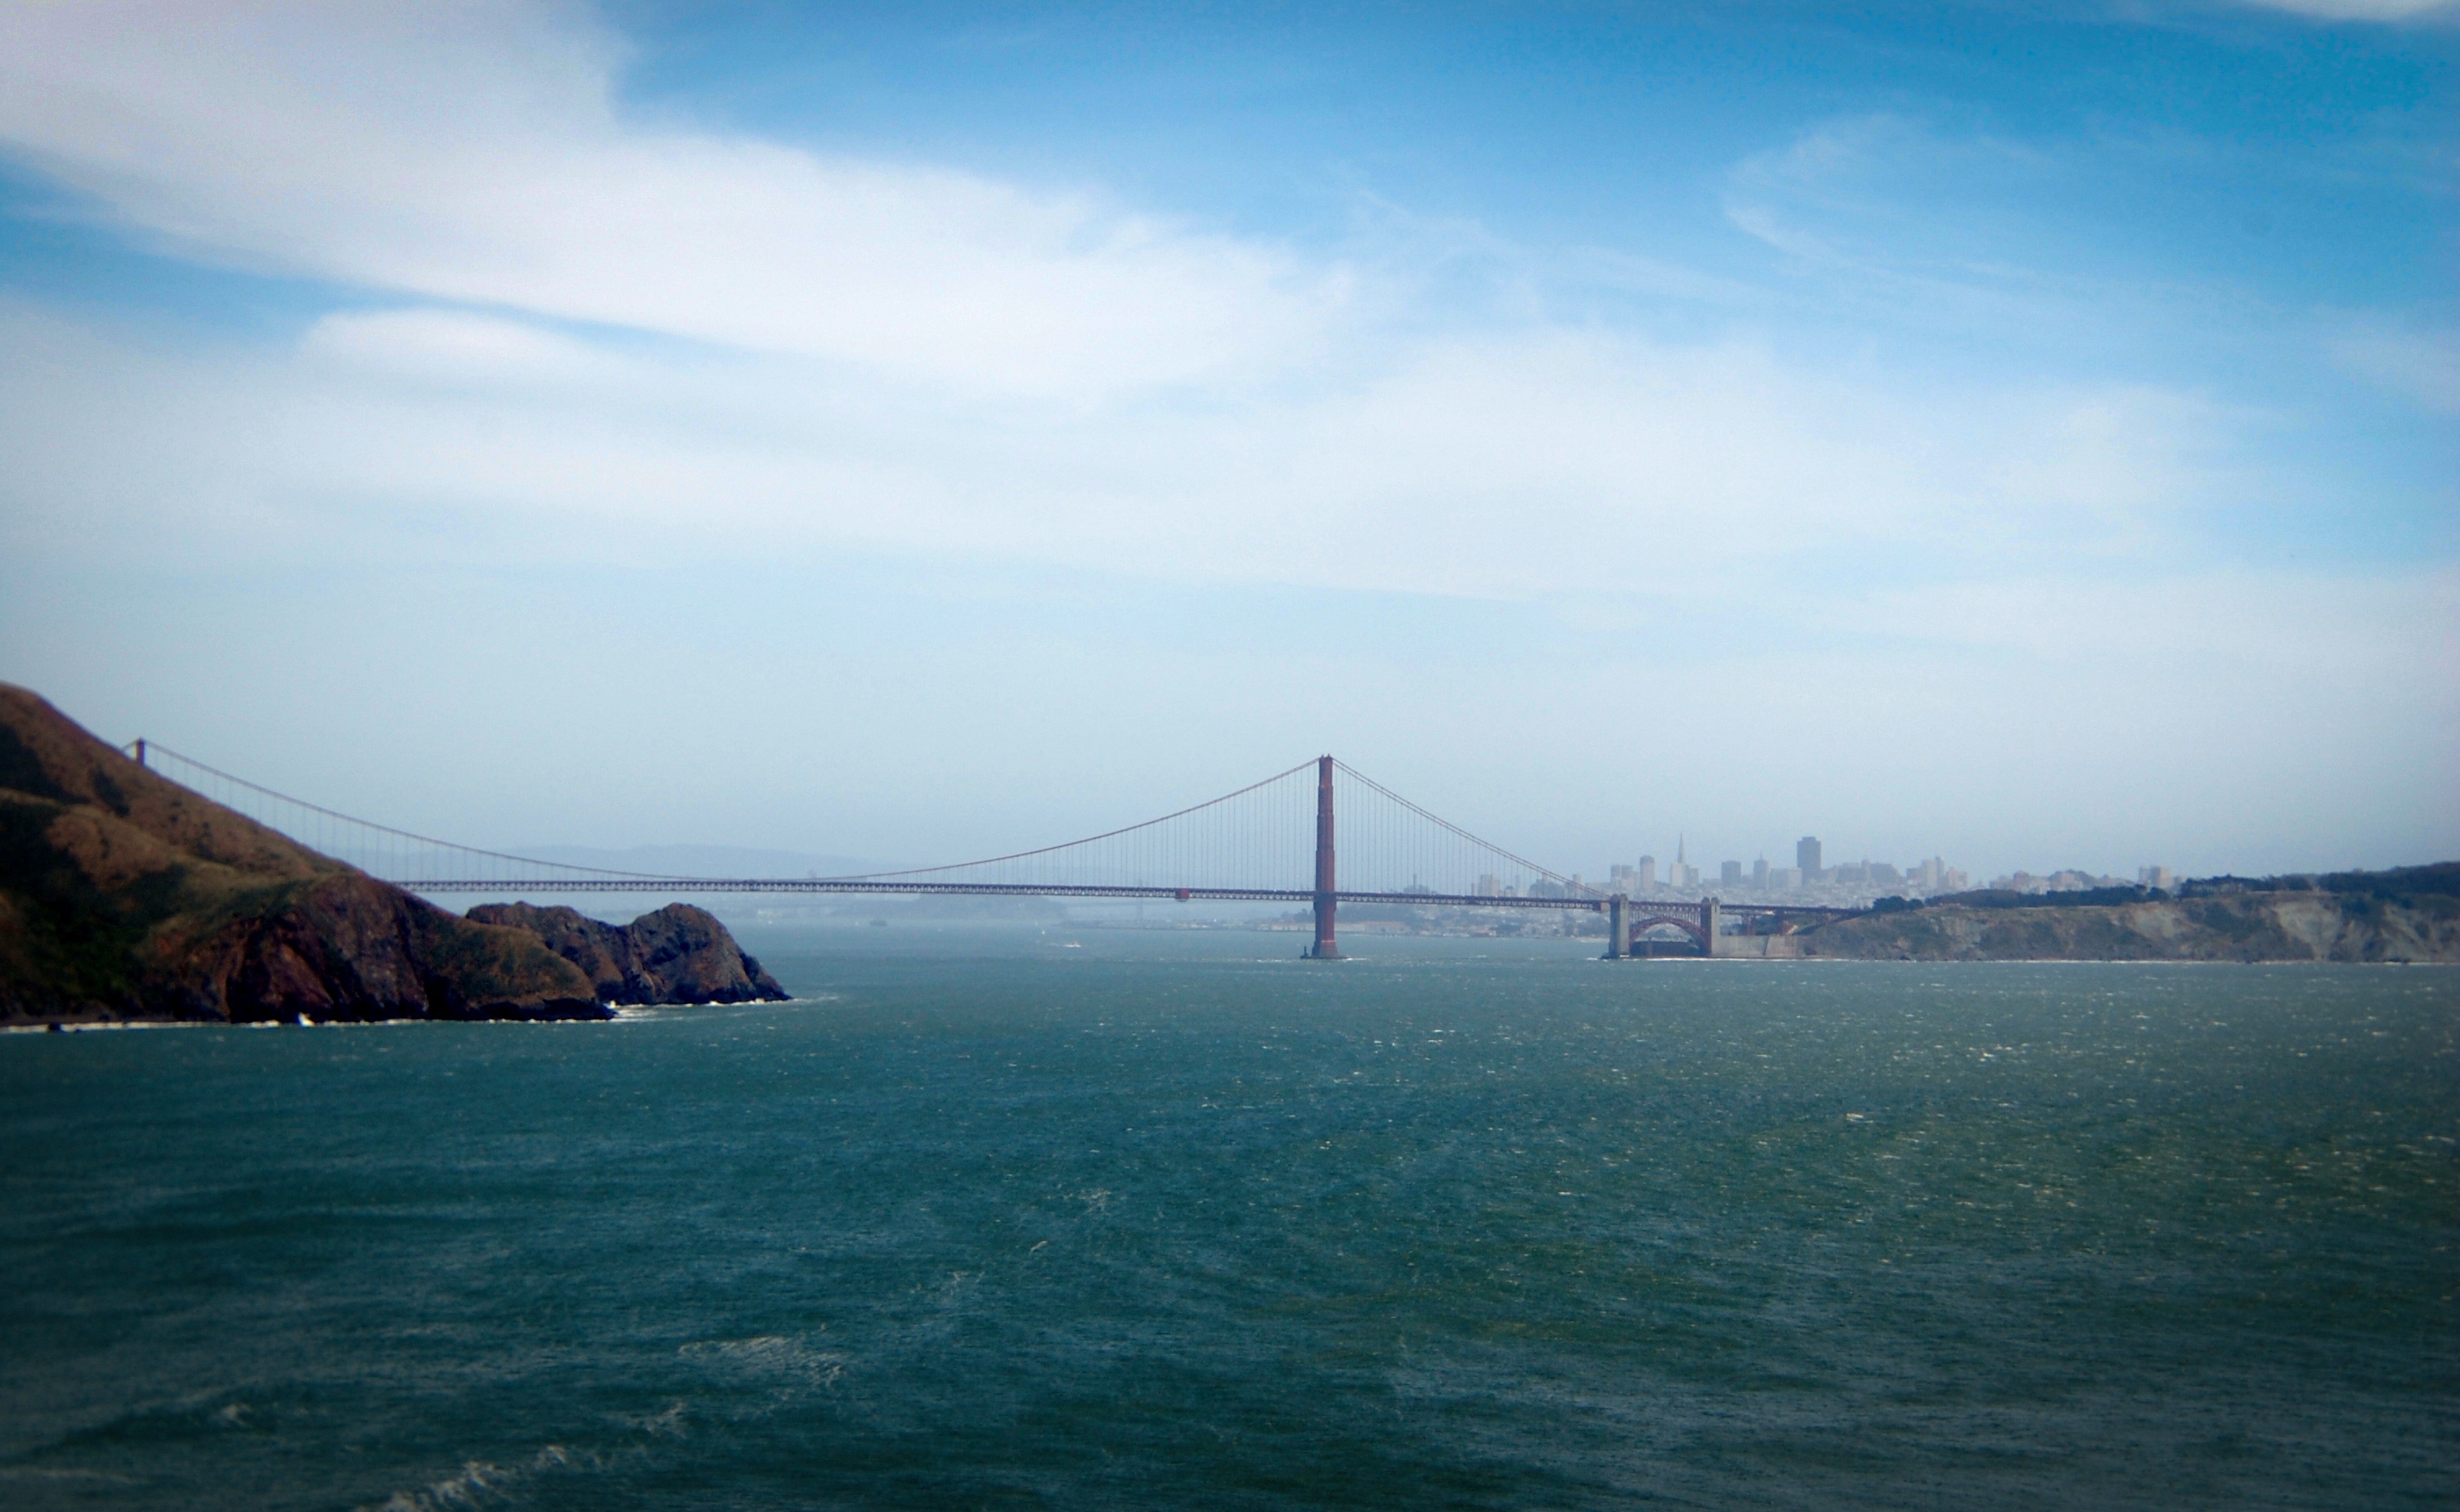
beach, sea, coast, ocean, horizon, bridge, shore, wave, vacation, travel, san francisco, dusk, golden gate, vehicle, bay, body of water, cape